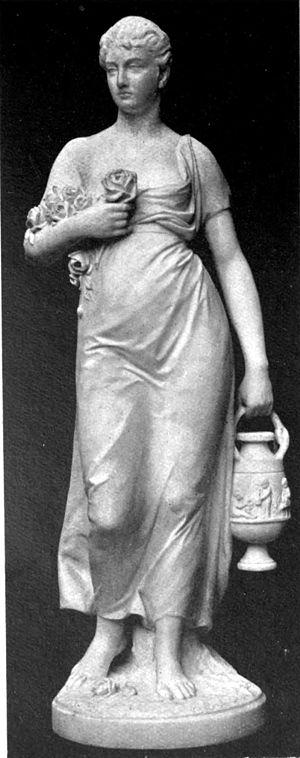
Jardinière
Albert August Karl Manthe, né le 18 août 1847 à Angermünde et mort le 4 février 1929 à Berlin, est un sculpteur allemand de l'école de sculpture de Berlin.